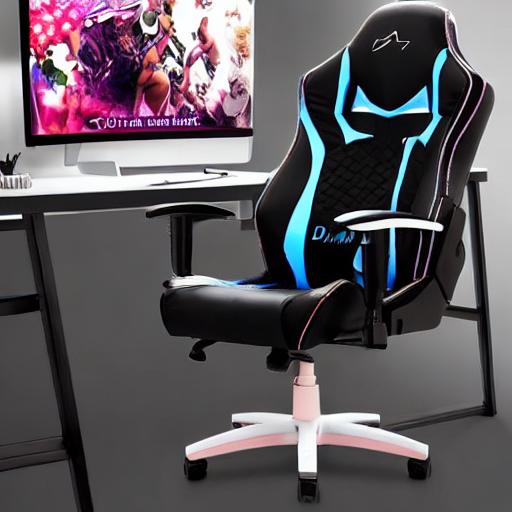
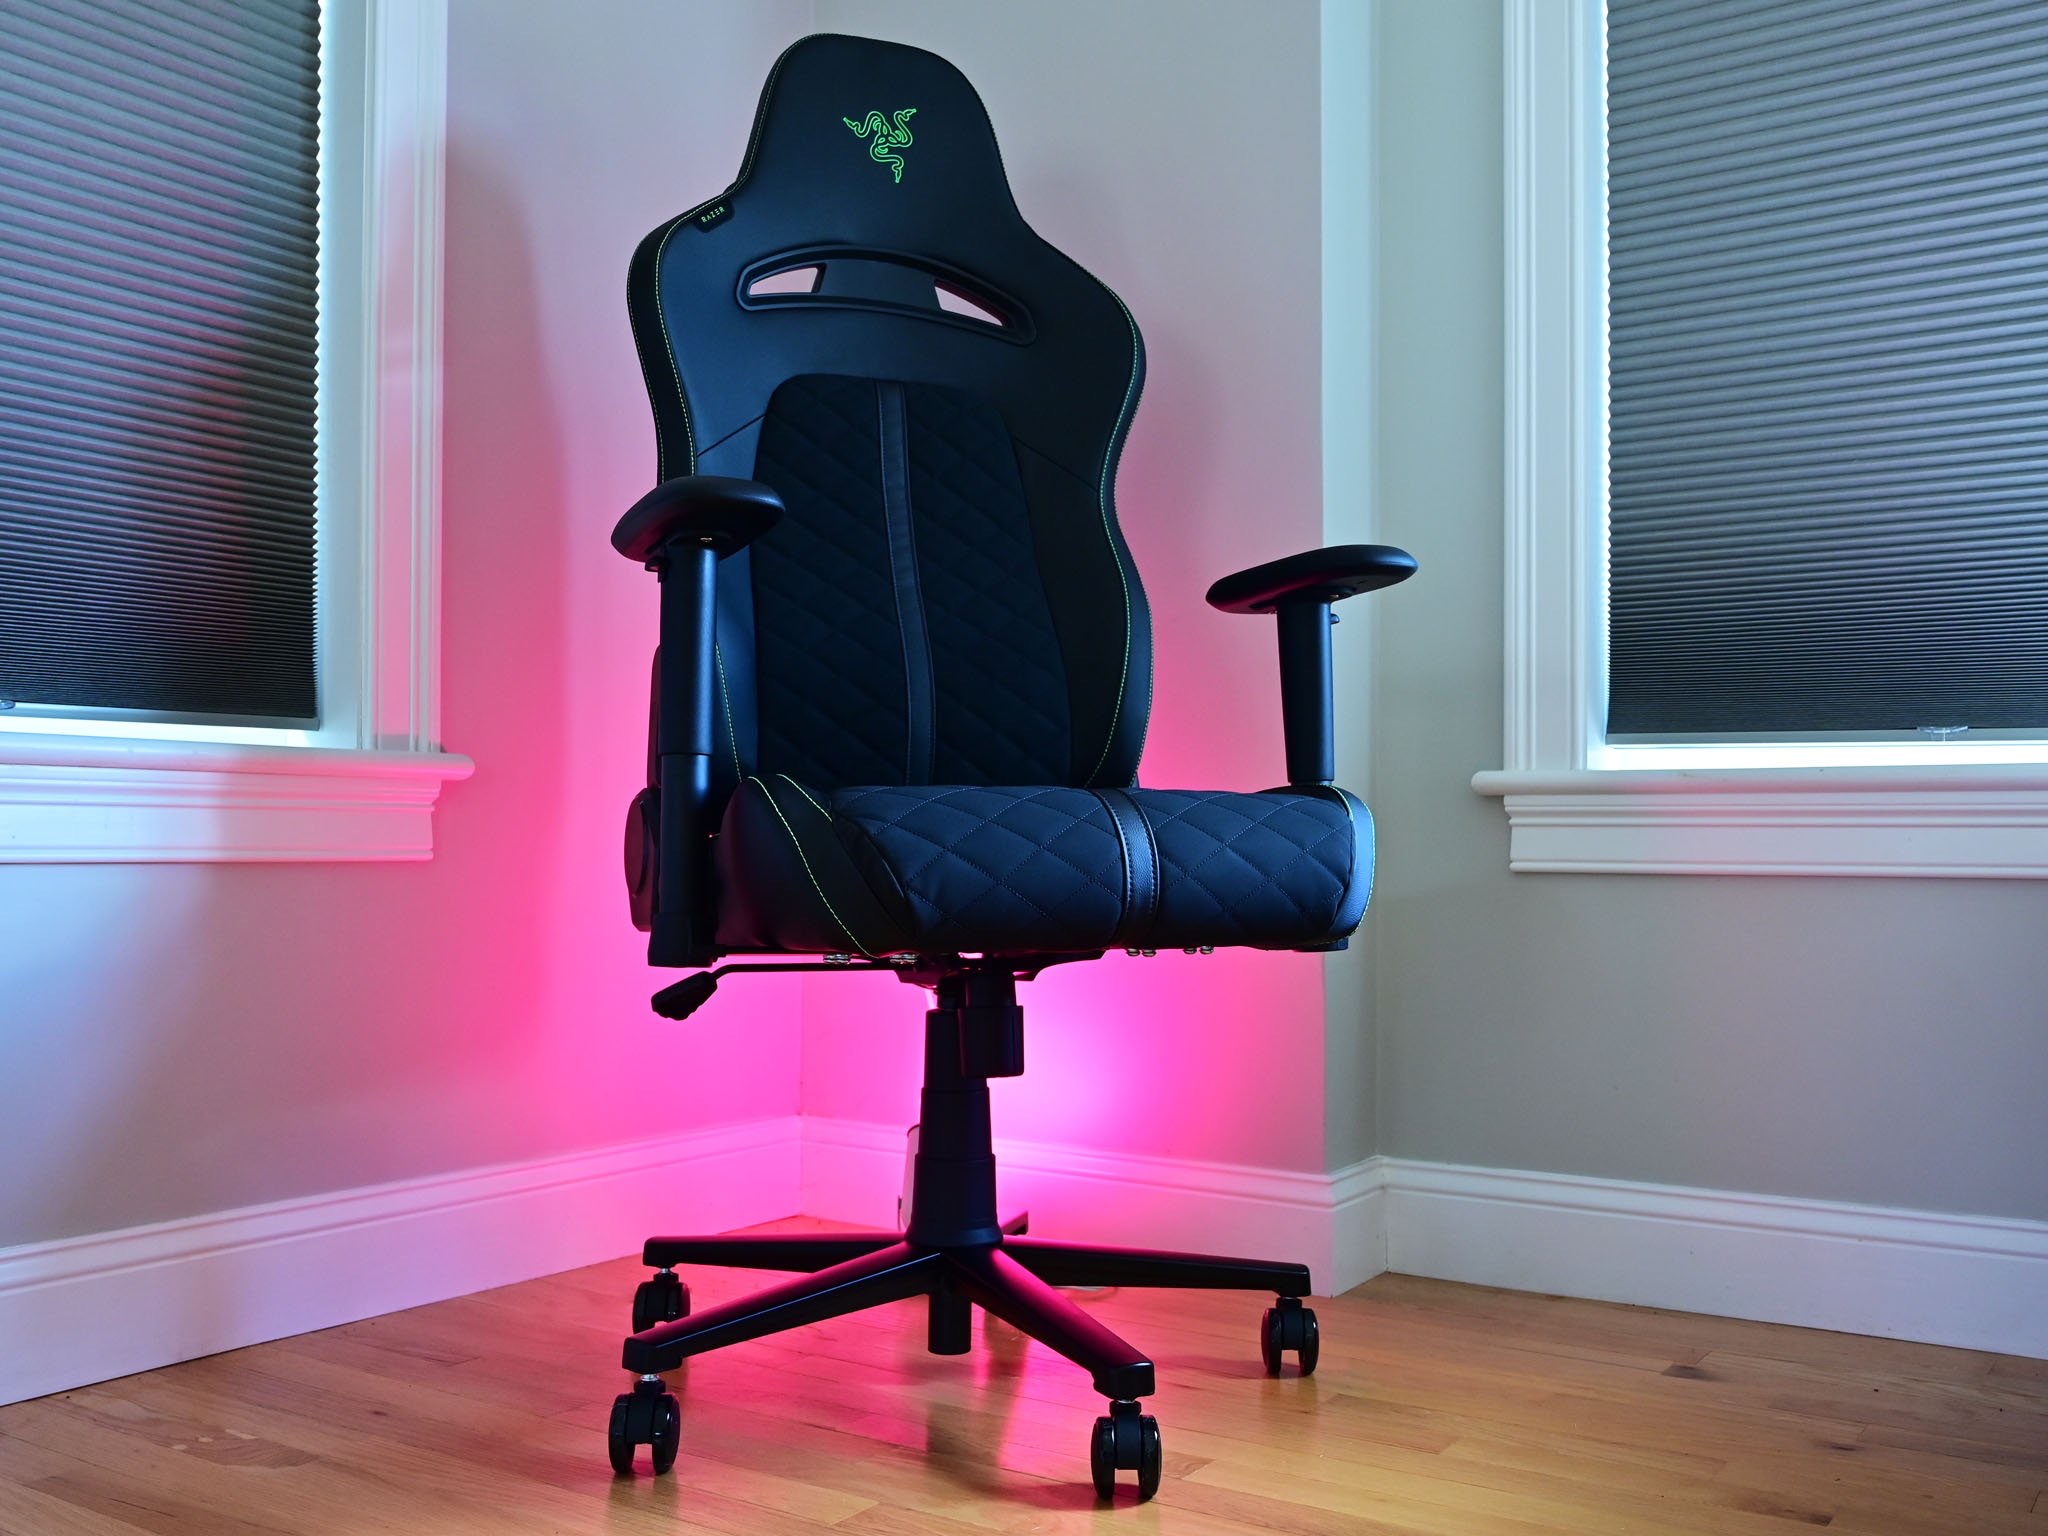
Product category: items_chair
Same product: no